Charlie Nelms

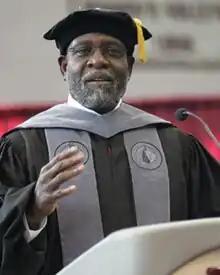
Chancellor Charlie Nelms

Charlie Nelms is an educator and administrator who served as the tenth chancellor of North Carolina Central University in Durham, North Carolina. On July 26, 2012, after completing a five-year commitment to serve at the institution, Dr. Nelms announced his retirement, effective August 6, 2012. He currently is a contributing writer to "The Huffington Post" on educational issues and has founded Destination Graduation, a non-profit organization focused on increasing retention and graduation rates at the nation's historically black colleges and universities (HBCUs).